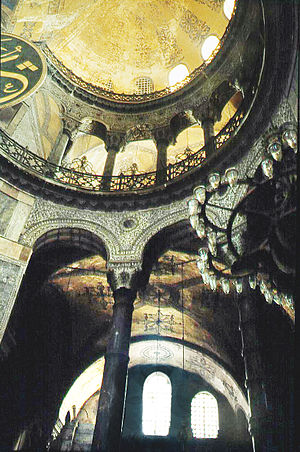
Istanbul
Hagia Sofia
Istanbul er Tyrkiets største og tættest befolkede by. Byen var tidligere kendt under navnet Konstantinopolis og før det, Byzantion. Tyrkerne indtog Konstantinopel i 1453 med det daværende Osmanniske rige med Fatih Sultan Mehmet som Sultan og gjorde den til hovedstad for det osmanniske imperium. Byen blev kaldt Miklagård af især de svenske vikinger. Det var først i 1931, at byen skiftede navn til Istanbul.